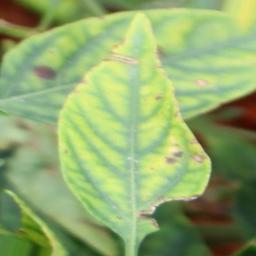
Label: nutritional